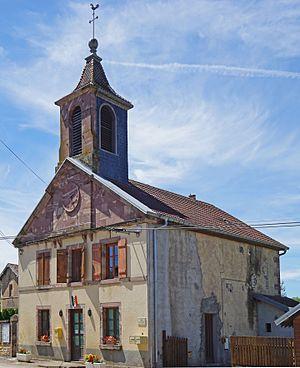
La mairie de Betoncourt-lès-Brotte.
Betoncourt-lès-Brotte est une commune française, située dans le département de la Haute-Saône en région Bourgogne-Franche-Comté.